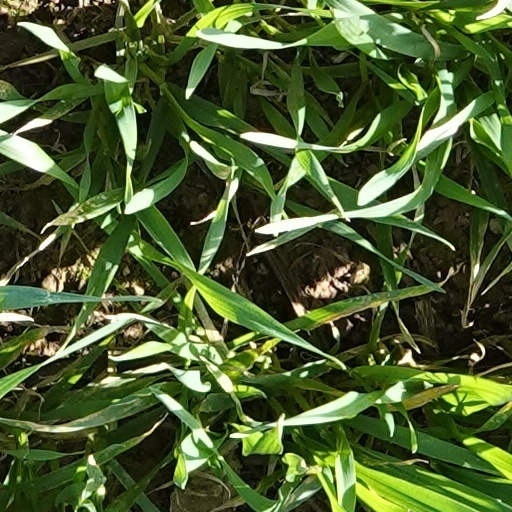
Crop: wheat